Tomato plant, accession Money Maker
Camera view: bottom (45 deg); turntable rotation: 210 degrees
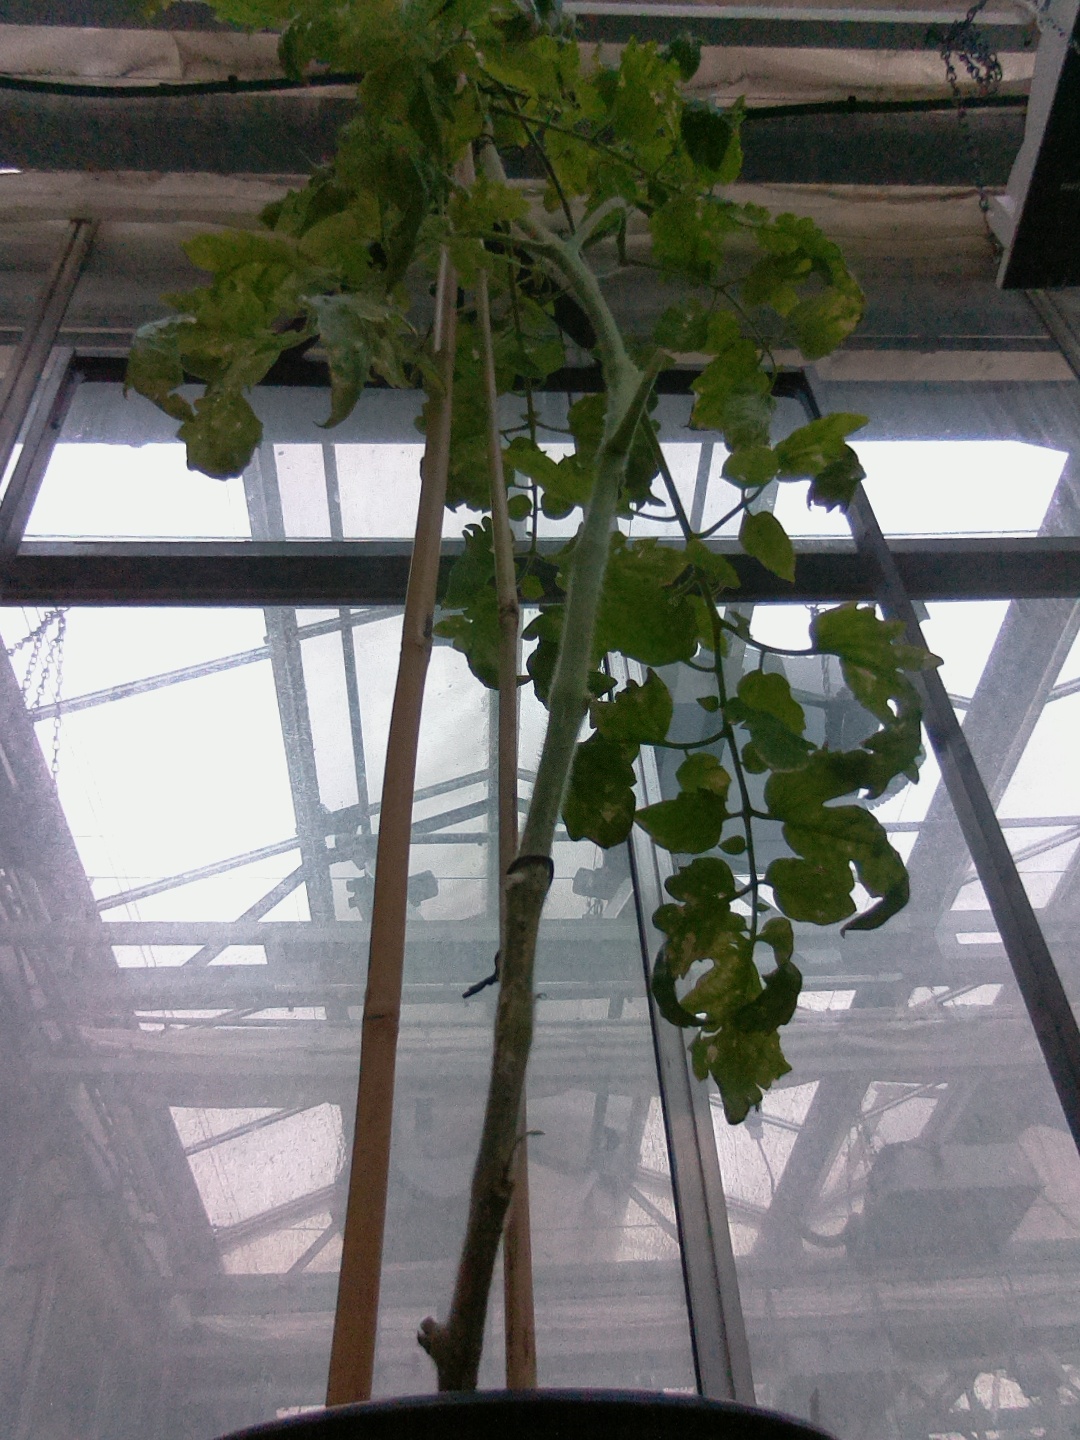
BBCH growth stage 83: 30%-40% of fruits show typical fully ripe color